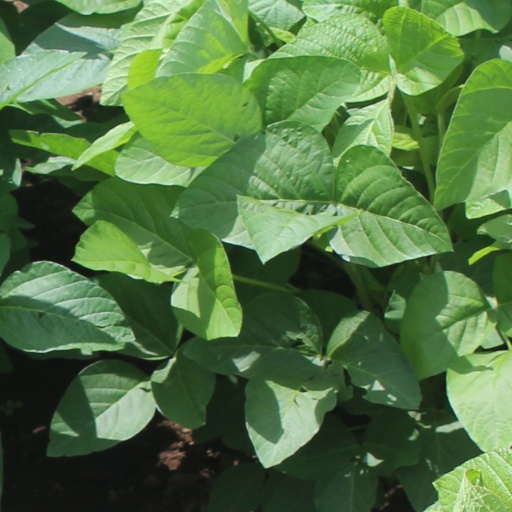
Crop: soybean